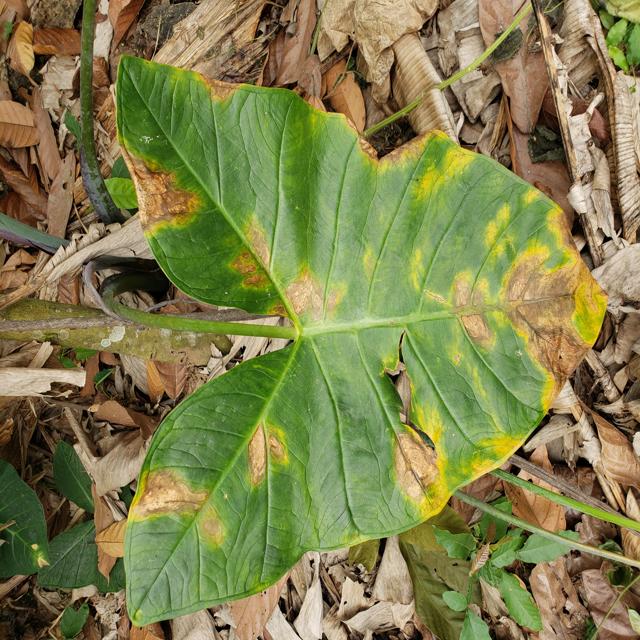
Label: Late_Blight